Sandi Thom

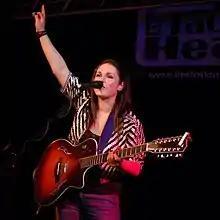
Thom performing in 2008

In 2004, Thom moved to London to pursue her songwriting career. Thom signed to Windswept Pacific Music in 2005, an independent music publishing company, and its UK arm, P&P Songs. She signed a record contract with the record label Viking Legacy, where her mother was director. "21 Nights from Tooting" was a "tour" consisting of 21 performances from the basement of her Tooting flat, from 24 February to 16 March. These were recorded and then webcast by professional hosting company Streaming Tank. Tickets were sold, but the venue had a capacity of "six people" ("10 including the band"). The MySpace post announcing the gigs was posted in the early hours of 22 February. Thom's website states that "the idea ... popped into her head" after her car broke down travelling from a gig in York (on the 22nd) to one in Wales (on the 23rd) and following the very first live webcast she did at a gig in Edinburgh organized by her PR manager, Paul Boyd from Polar Flame Music. Thom's first video webcast was at the Edinburgh Left Bank venue in October 2005.